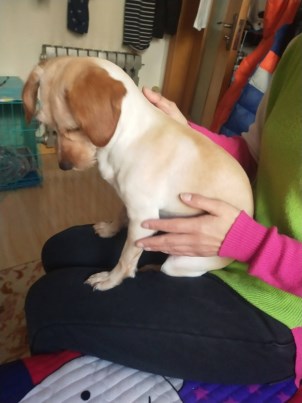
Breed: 3336-n000121-chinese_rural_dog